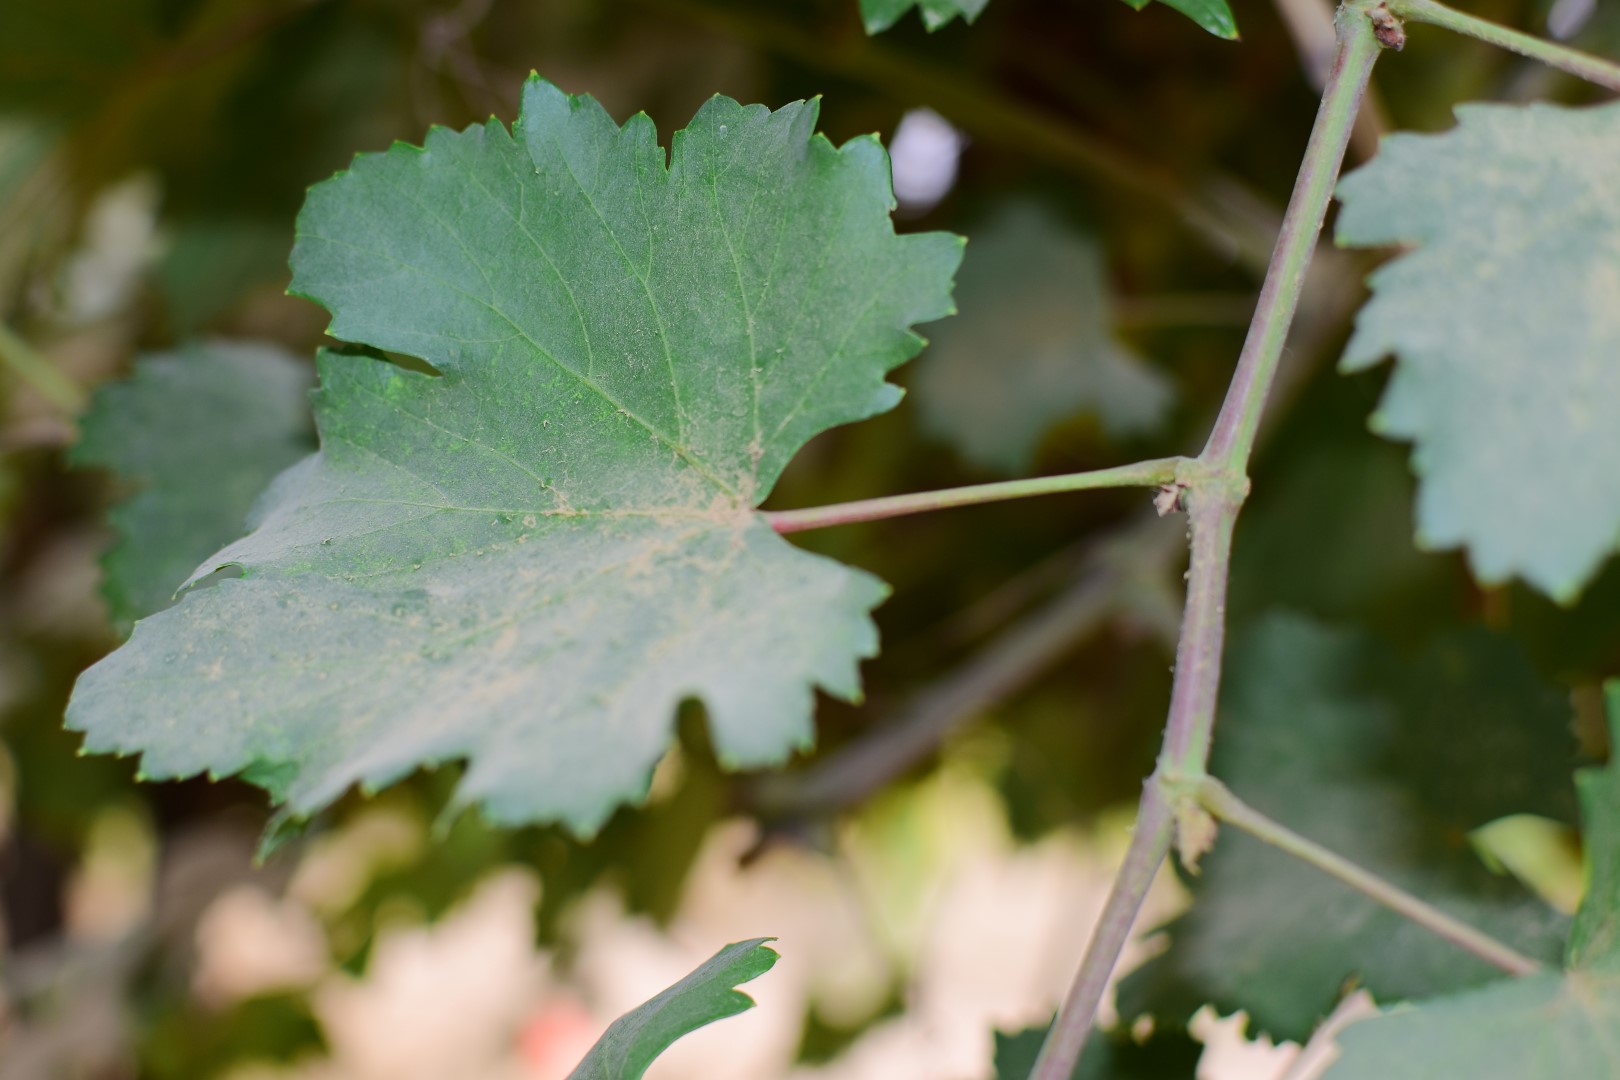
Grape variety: Kamali